Sette Comuni

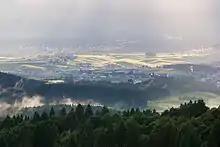
Aeral view

The ' are seven that formed a Cimbrian enclave in the Veneto region of north-east Italy. The area is also known as the ' or Asiago Plateau, and it was the site of a major battle between Austrian and Italian forces on the Alpine Front of World War I. The most important is that of Asiago, for which Asiago cheese is named. Cimbrian, a variety of Upper German, was the native language, and the area was ethnically and culturally distinct from the surrounding comuni. The Sette Comuni are located in mountainous territory, ranging from 500 to 2300 metres above sea level.